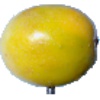
Label: Maracuja 1